Christen Christensen (sculptor)

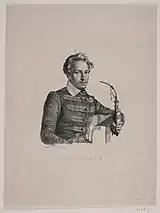
Christen Christensen by Caroline Behrend

Christensen was already as a student commissioned to create a number of sculptural works for the Royal Danish Theatre and Christianshorg Palace. Instigated by the Academy's "praeses", Prince Christian Frederick, he then decided to continue his education as a medallist. He won a prize for a medal Christian Frederik Hansen and was in addition to the prize money granted an extra remuneration as well as a travel stipend. He then went on a four-year journey abroad in 1831–34 of which he spent three of the years in Rome. He then made his way back to Denmark by way of Paris and Berlin to study medals on the way.